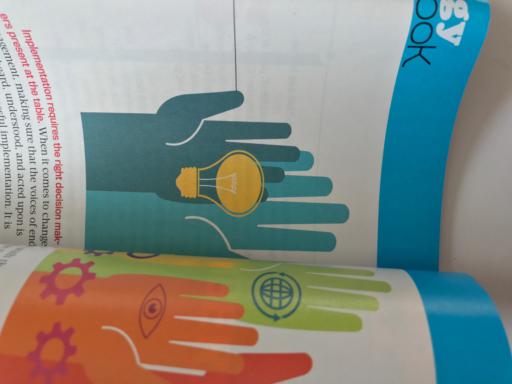
Label: paper